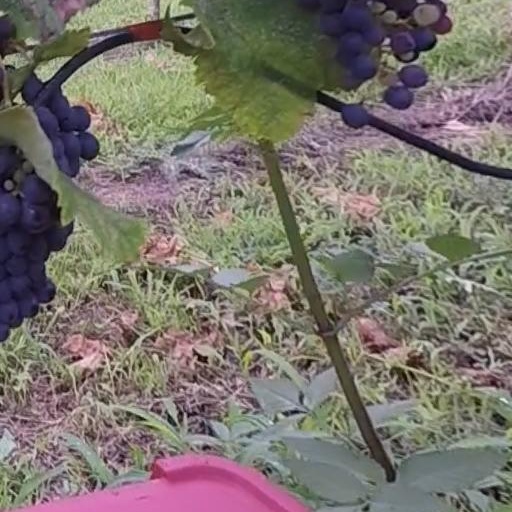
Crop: grape